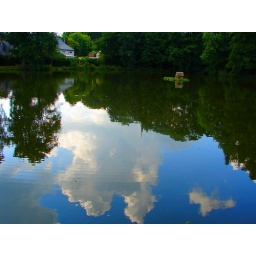
water in the sky